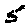
Label: 5